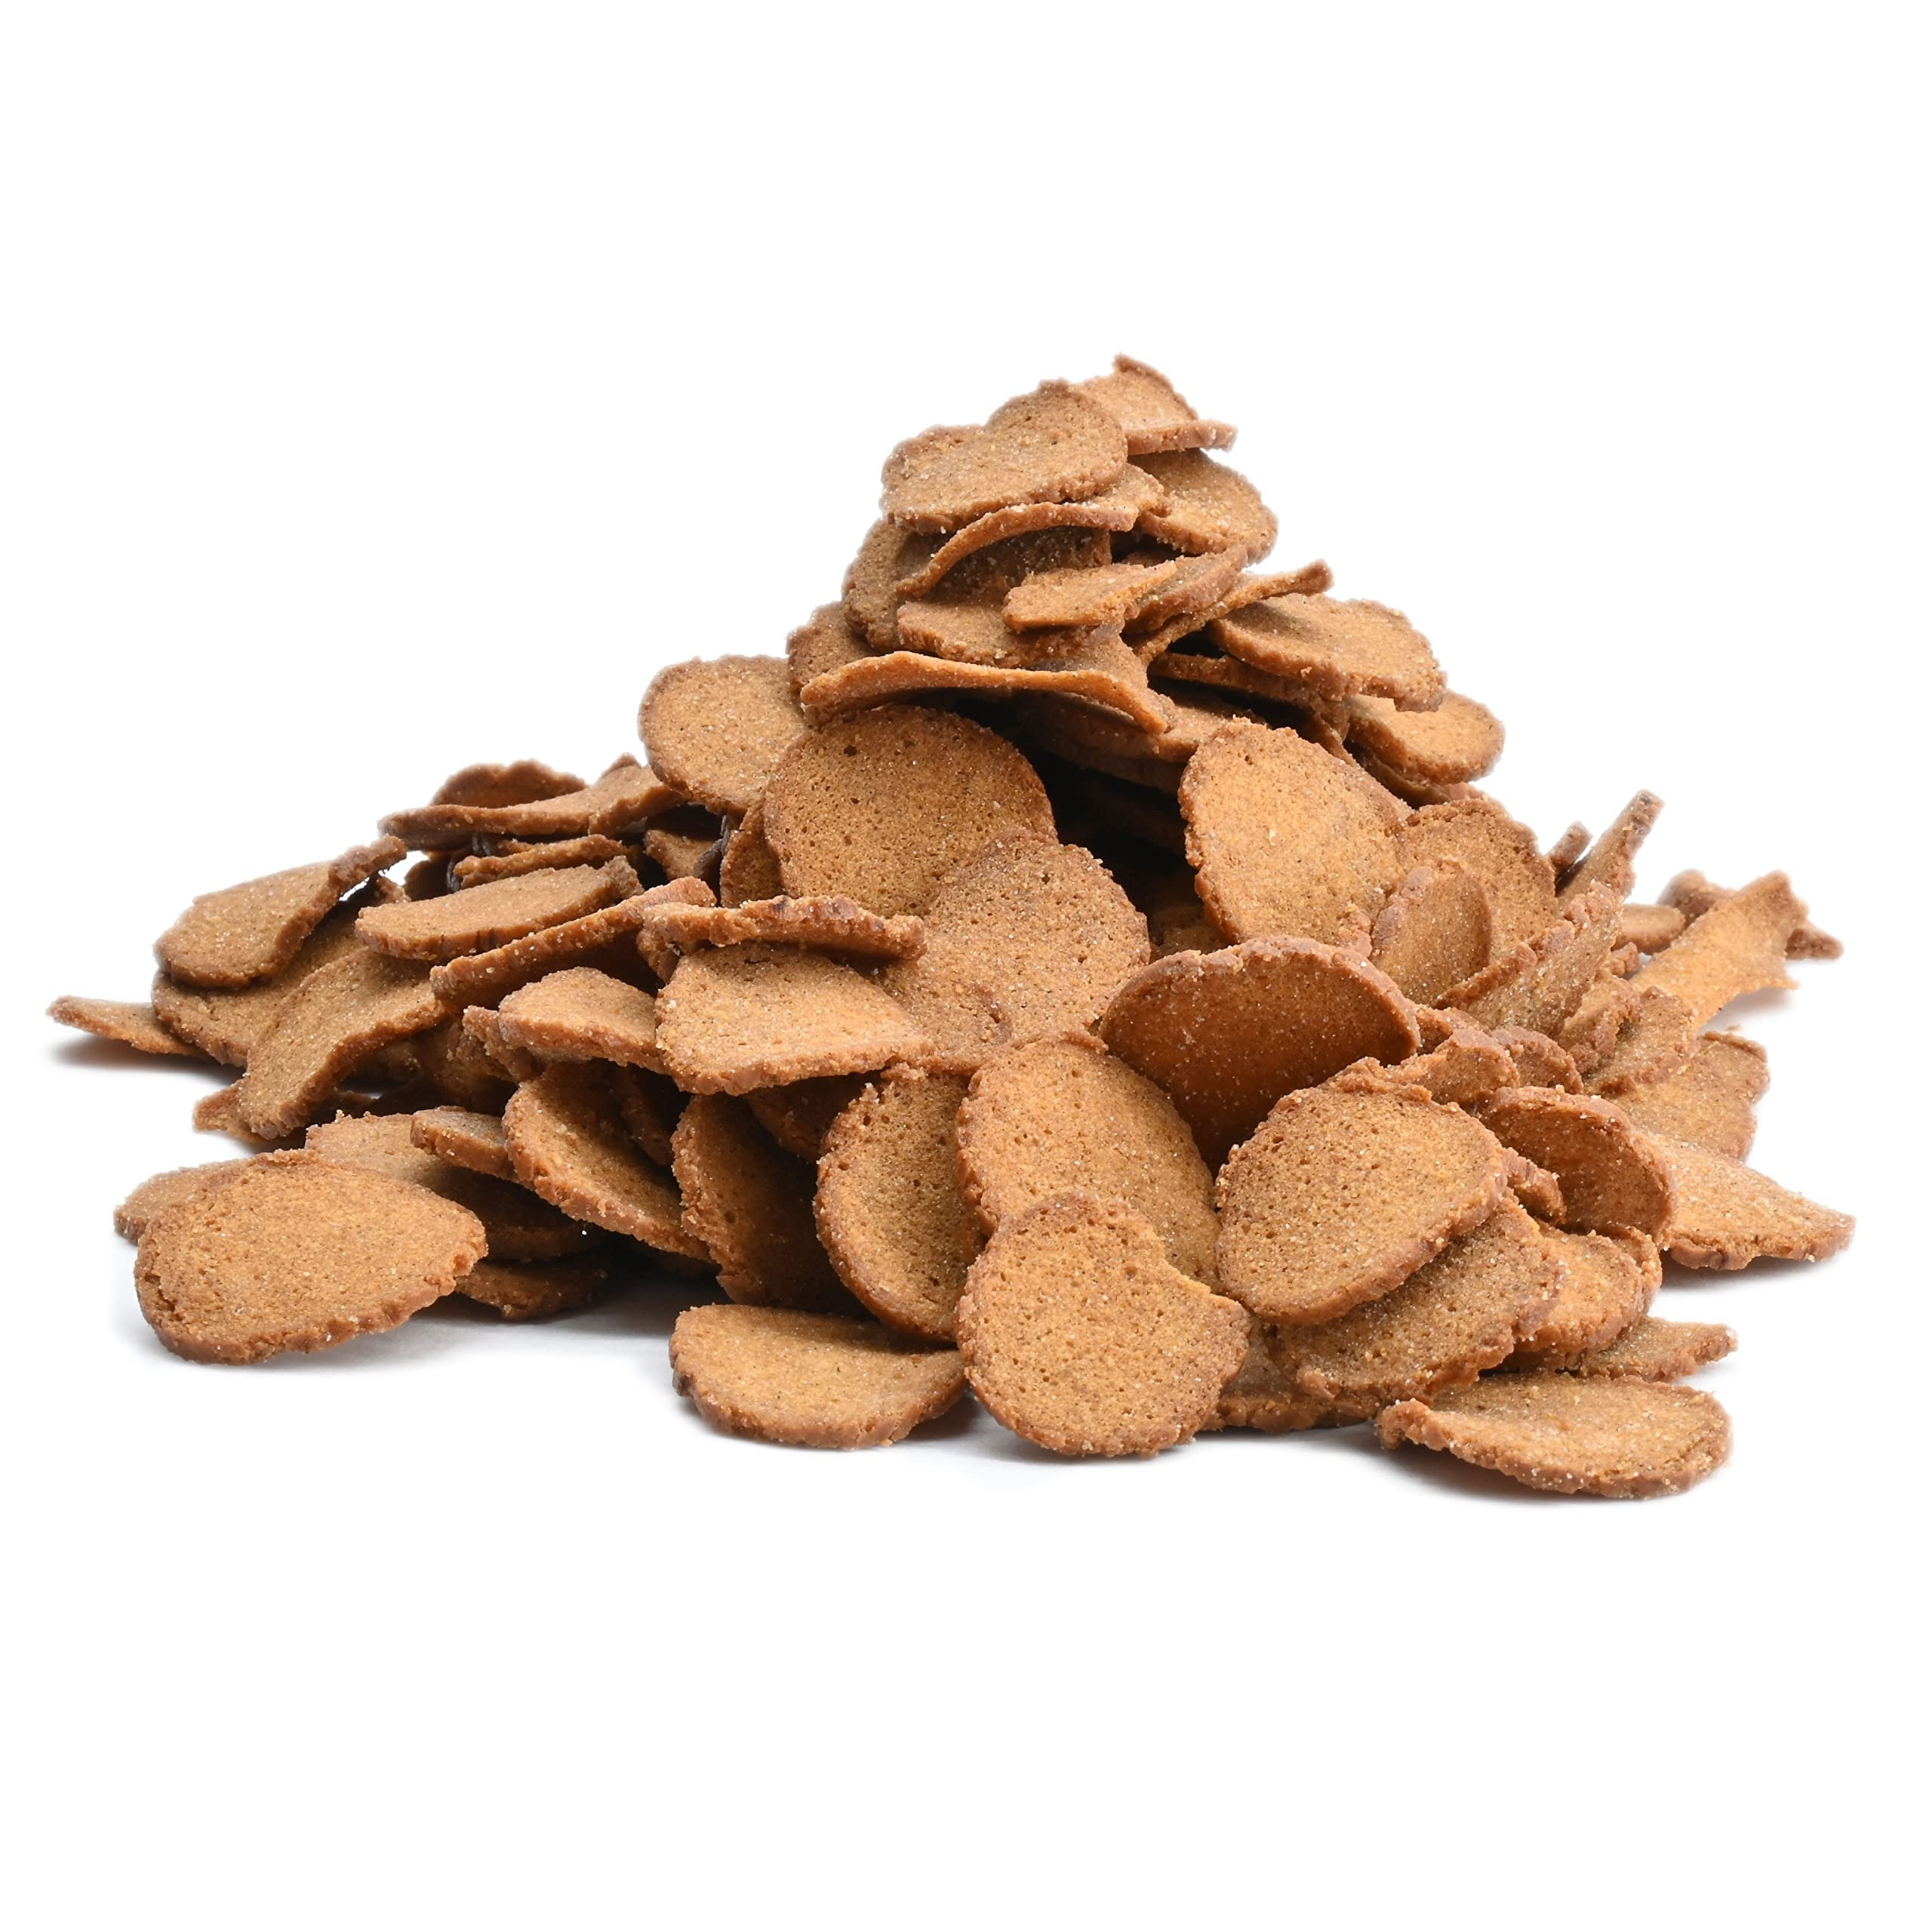
Item Name: Candy Retailer Mini Rye Worcestershire Bagel Chips 1 Lb
Bullet Point 1: WORCESTERSHIRE FLAVOR EXPLOSION: These bagel chips are packed with deep, rich worcestershire flavor that will satisfy your taste buds and keep you coming back for more!
Bullet Point 2: VARIETY OF USES: These mini bagel chips are perfect for adding to your favorite snack mix or eating by themselves. They are great for get-togethers, weddings, family reunions, and more!
Bullet Point 3: FRESHNESS GUARANTEED: The heat-sealed, resealable jar will keep these bagel chips fresh for a long time.
Bullet Point 4: HEALTHY ALTERNATIVE: These bagel chips contain no cholesterol, making them a healthy alternative to ordinary snack chips. They are a perfect snack for those who are health-conscious but still want to enjoy a delicious snack.
Bullet Point 5: PERFECTLY SEASONED: The mini rye worcestershire bagel chips are perfectly seasoned and crunchy, making them a satisfying and tasty snack that you can enjoy any time of the day. Try them out today and discover a new favorite snack!
Product Description: WORCESTERSHIRE FLAVOR EXPLOSION: These bagel chips are packed with deep, rich worcestershire flavor that will satisfy your taste buds and keep you coming back for more! VARIETY OF USES: These mini bagel chips are perfect for adding to your favorite snack mix or eating by themselves. They are great for get-togethers, weddings, family reunions, and more! FRESHNESS GUARANTEED: The heat-sealed, resealable jar will keep these bagel chips fresh for a long time. HEALTHY ALTERNATIVE: These bagel chips contain no cholesterol, making them a healthy alternative to ordinary snack chips. They are a perfect snack for those who are health-conscious but still want to enjoy a delicious snack. PERFECTLY SEASONED: The mini rye worcestershire bagel chips are perfectly seasoned and crunchy, making them a satisfying and tasty snack that you can enjoy any time of the day. Try them out today and discover a new favorite snack!
Value: 16.0
Unit: Ounce

Price: 14.95